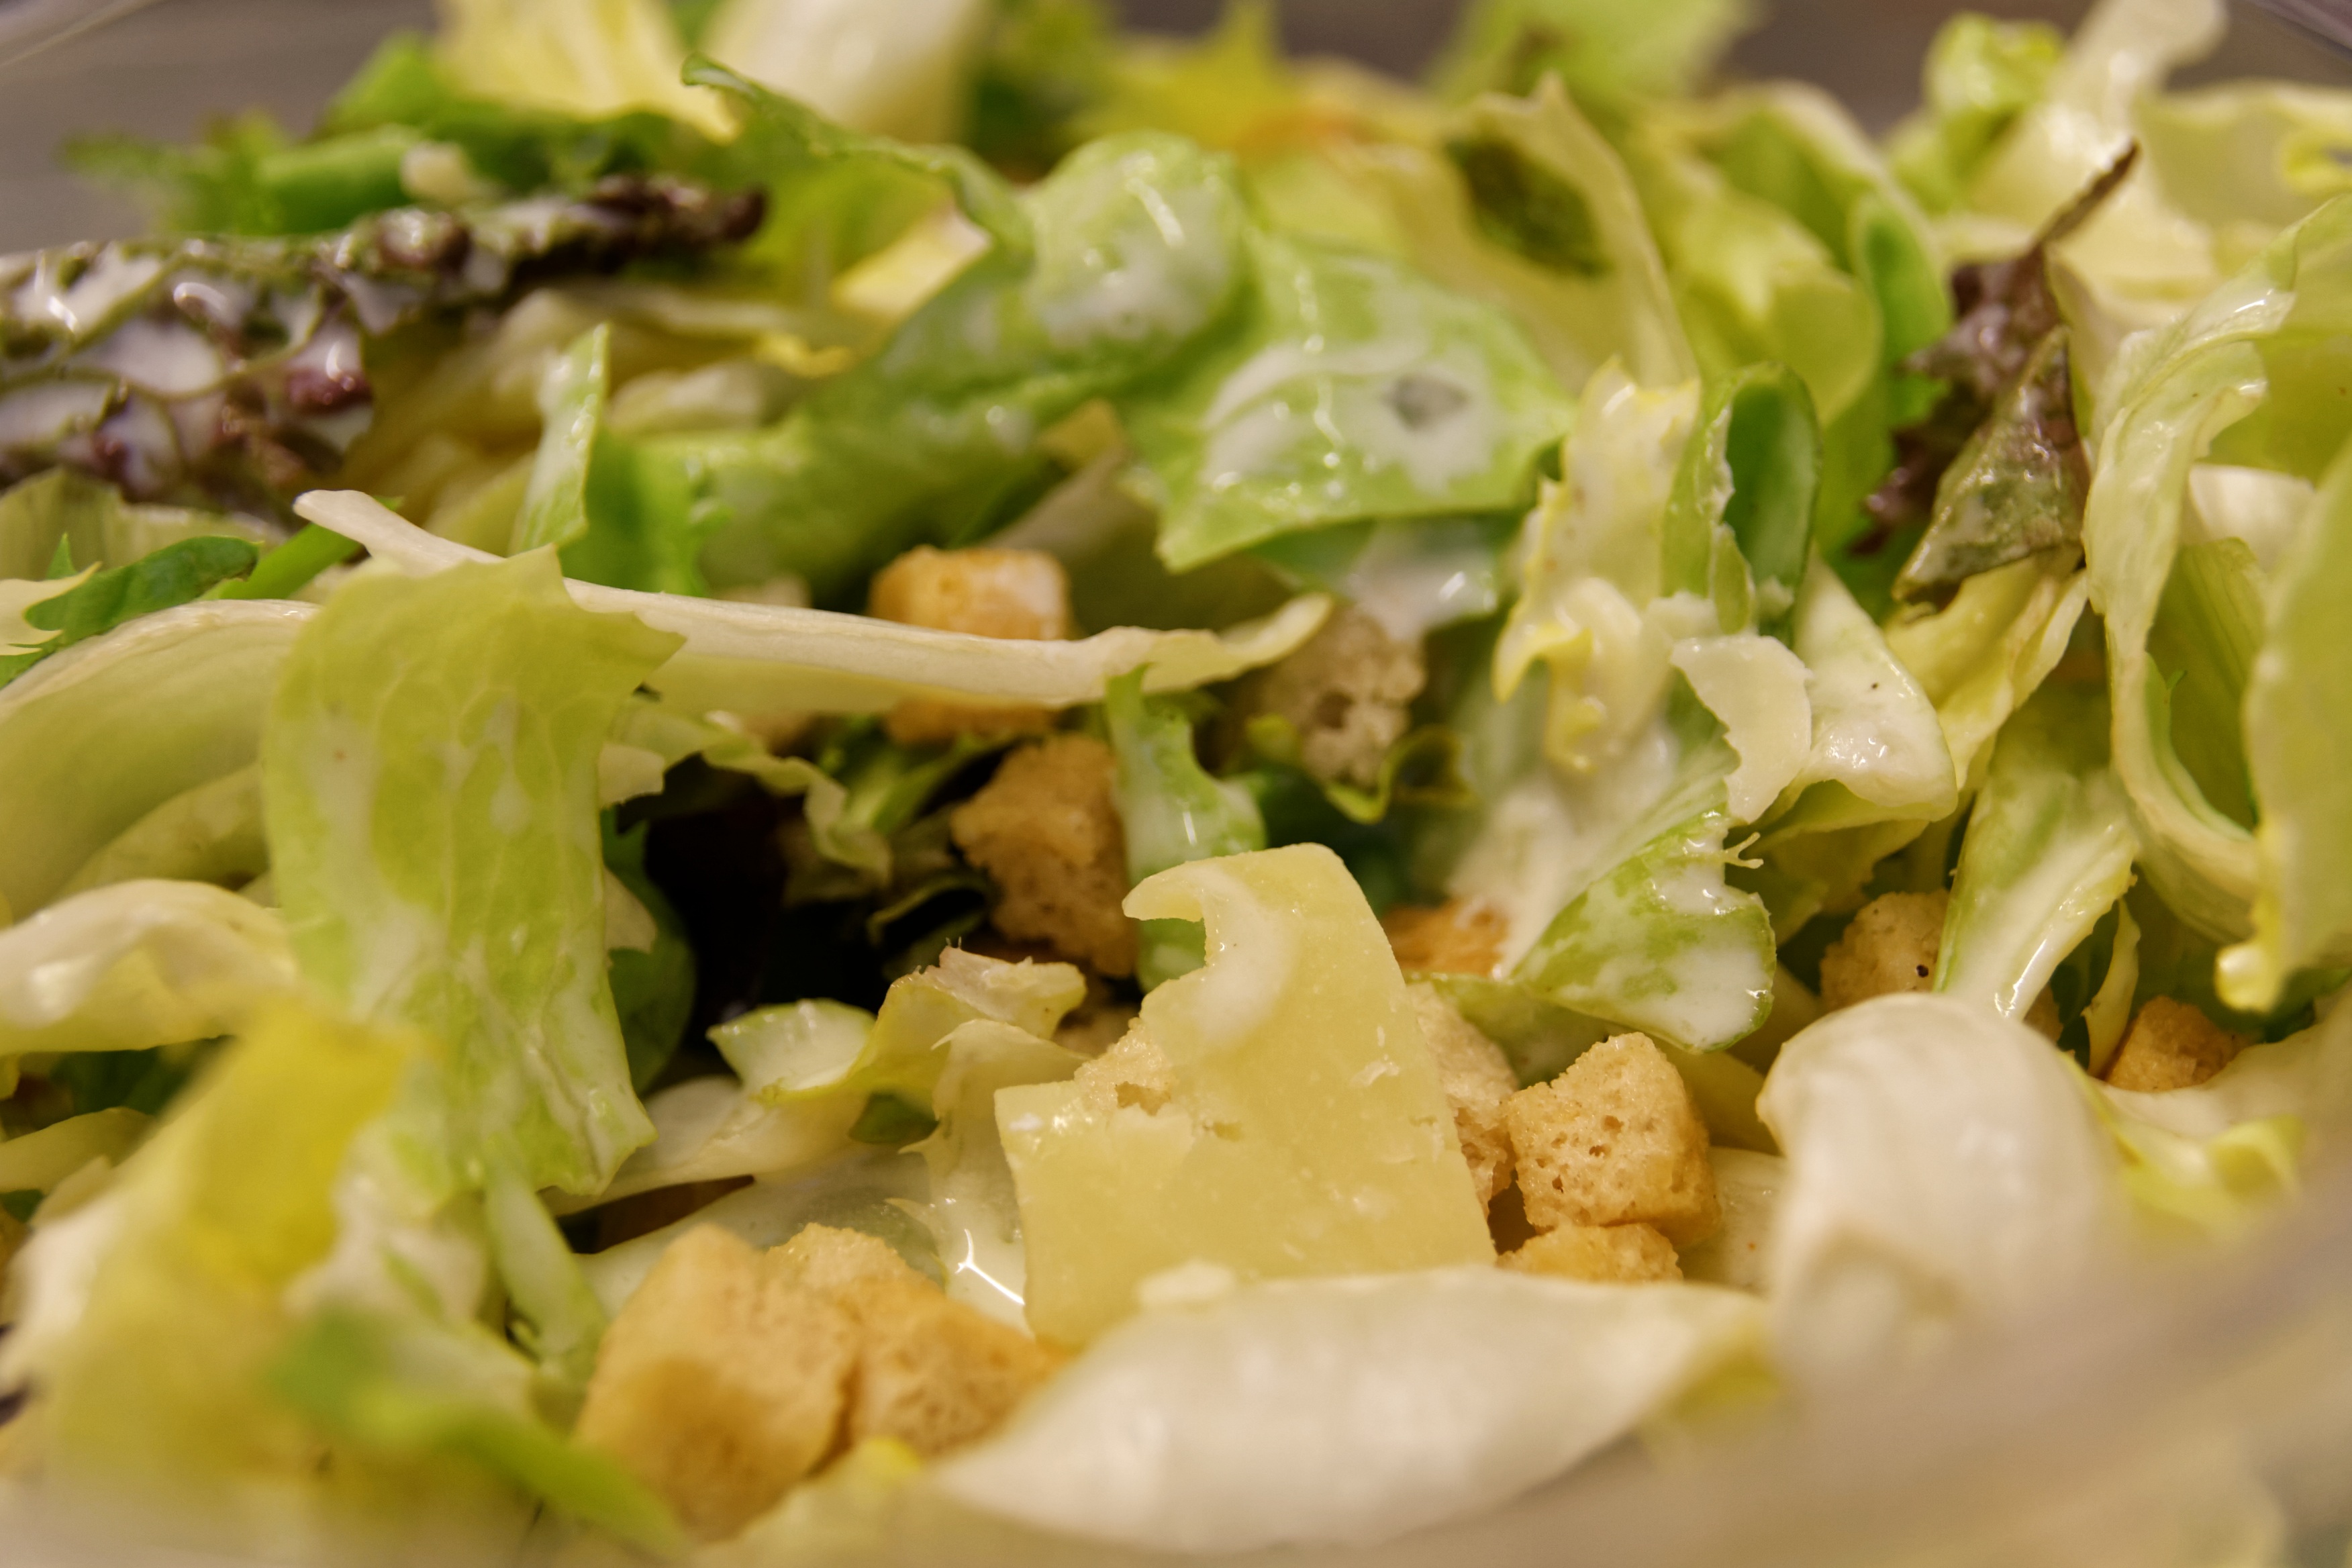
dish, meal, food, salad, green, produce, vegetable, healthy, eat, cuisine, delicious, nutrition, vegan, vegetarian, starter, vitamins, frisch, lamb's lettuce, caesar salad, leaf vegetable, waldorf salad